Counts of Dillingen

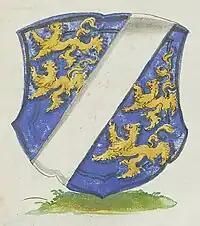
Coat of arms of Counts of Dillingen

The Counts of Dillingen were a Swabian comital family of the Hupaldinger (Hucpaldinger) dynasty during AD 955–1286.